Reichskommissariat

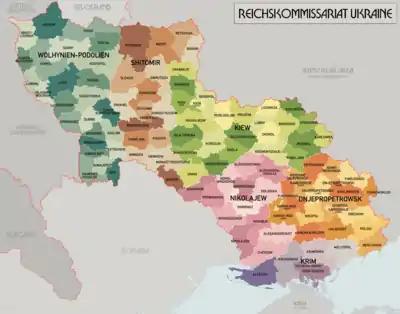
"Reichskommissariat Ukraine", one of the Reichskommissariats that was set up by Nazi Germany during the Second World War.

The introduction of these territorial administrations served a number of purposes. Those established or planned to be established in Western and Northern Europe were in general envisioned as the transitional phases for the incorporation of Germanic countries outside pre-war Germany into an expanded Nazi state. Their eastern counterparts served primarily colonialist and imperialist purposes, as sources of "Lebensraum" for German settlement and the exploitation of natural resources.